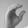
ASL letter: C